The Classroom of a Black Cat and a Witch

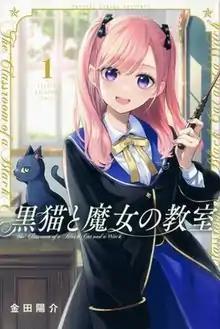
Cover art of the first volume

is a Japanese manga series written and illustrated by . It has been serialized on Kodansha's "Magazine Pocket" website and app since March 2022.